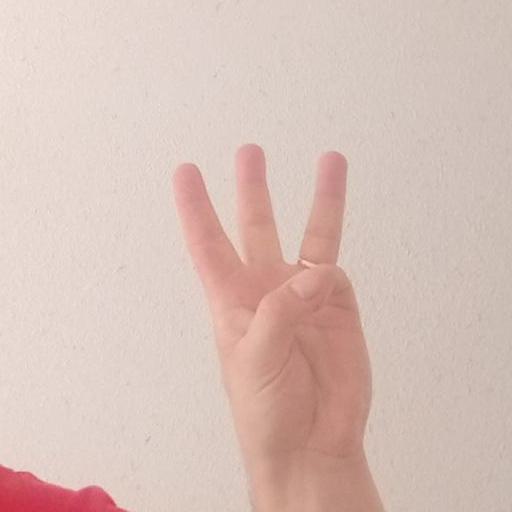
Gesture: three